Chhatrapati Shivaji Maharaj Vastu Sangrahalaya

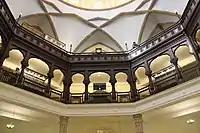
Main lobby of the museum

The foundation stone was laid by the Prince of Wales on 11 November 1905 and the museum was formally named "Prince of Wales Museum of Western India". On 1 March 1907, the government of the Bombay Presidency granted the museum committee a piece of land called the "Crescent Site", where the museum now stands. Following an open design competition, in 1909 the architect George Wittet was commissioned to design the Museum building. Wittet had already worked on the design of the General Post Office and in 1911 would design one of Mumbai's most famous landmarks, the Gateway of India.